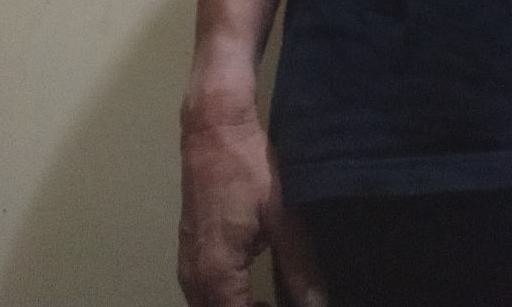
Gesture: no_gesture